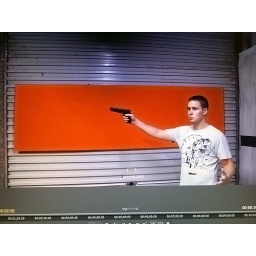
A quick green screen keying test, using Keylight with default settings in AE CS5